Naissaar

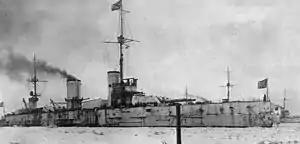

The Russian anarcho-syndicalist Stepan Petrichenko was taken into the Russian navy in 1913 and assigned to the . During the February Revolution the ship was based at Naissaar, which had been emptied of its inhabitants in 1914. The Russians built a new fort on the island during the First World War, stationing 80 to 90 sailors there. Estonia acquired some autonomy in April 1917 by a decree of the Russian provisional government, though Estonia remained under the suzerainty of the Russian Empire. However, after the October Revolution the Bolshevik rebels suspended Estonia's provisional government, the Maapäev. A local Council of Workers and Soldiers' Ambassadors convened on Naissaar, declaring the local People's Commissar Council on 17 December, which included the Commissioner for War, Home Affairs, Labor, Finance and Health; they were later joined by an Education Commissioner. Petrichenko was elected Chairman of the Council. The Council declared: "In constitutional terms, Naissaar has been designed to be an independent Soviet republic", naming it the Soviet Republic of Soldiers and Fortress-Builders of Naissaar.